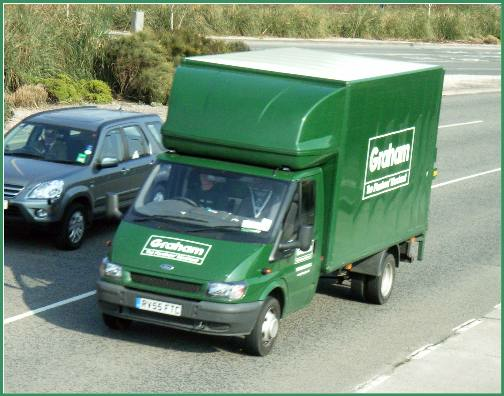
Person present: No